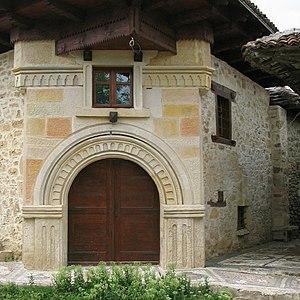
Les celliers de Rajac sont des celliers situés sur le territoire du village de Rajac, près de Negotin, en Serbie. Ils sont inscrits sur la liste des entités spatiales historico-culturelles d'importance exceptionnelle de la République de Serbie. Ces celliers, en même temps que ceux de Rogljevo et de Štubik font l'objet d'une inscription au patrimoine mondial de l'UNESCO.